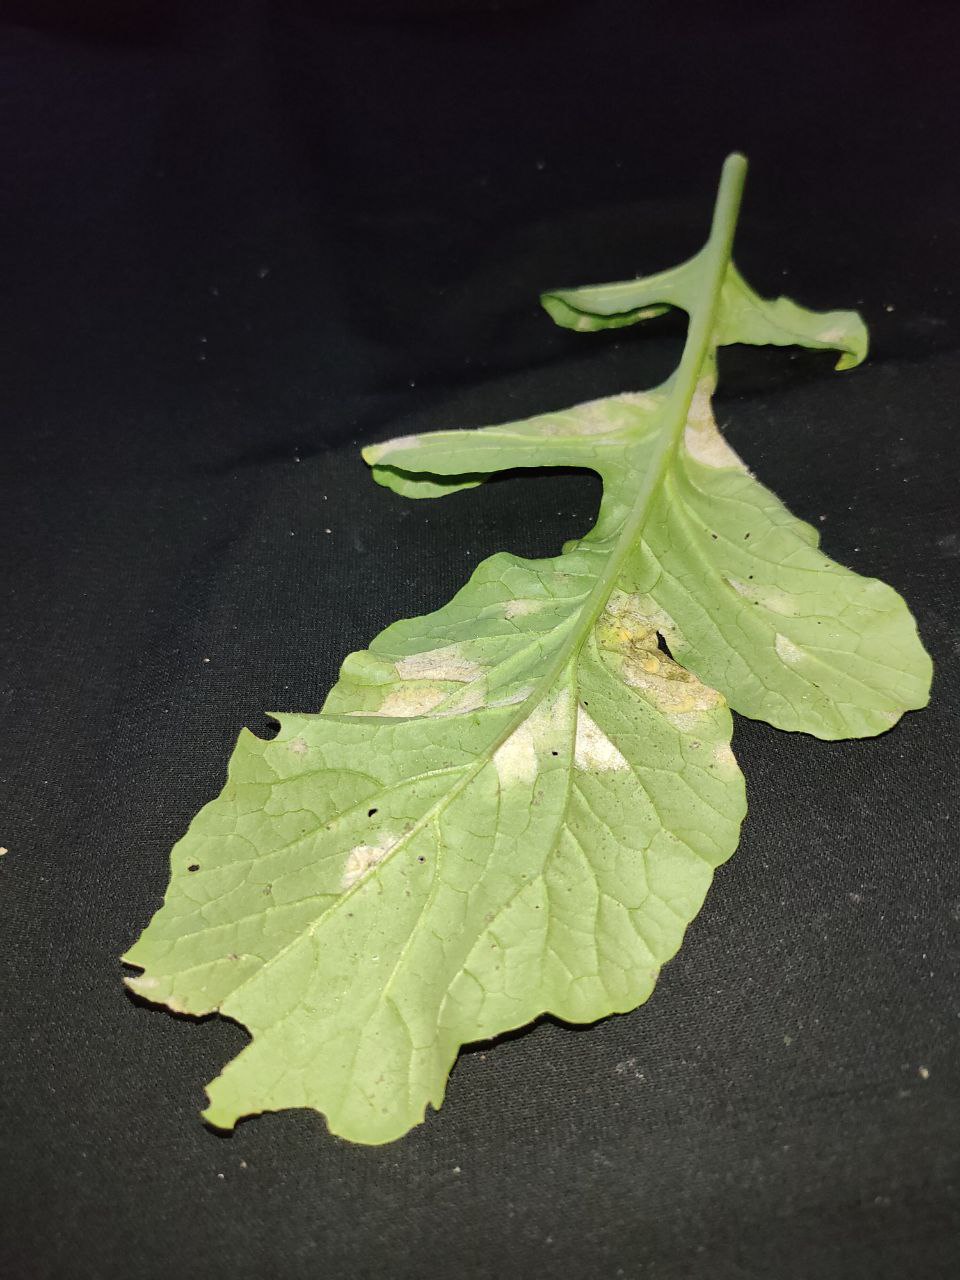
Label: Mosaic virus